François Angelier

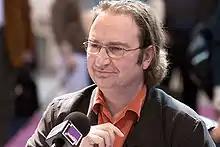
François Angelier in March 2010

François Angelier (born 22 August 1958) is a French journalist, presenter, essayist, biographer and author of fantasy novels.